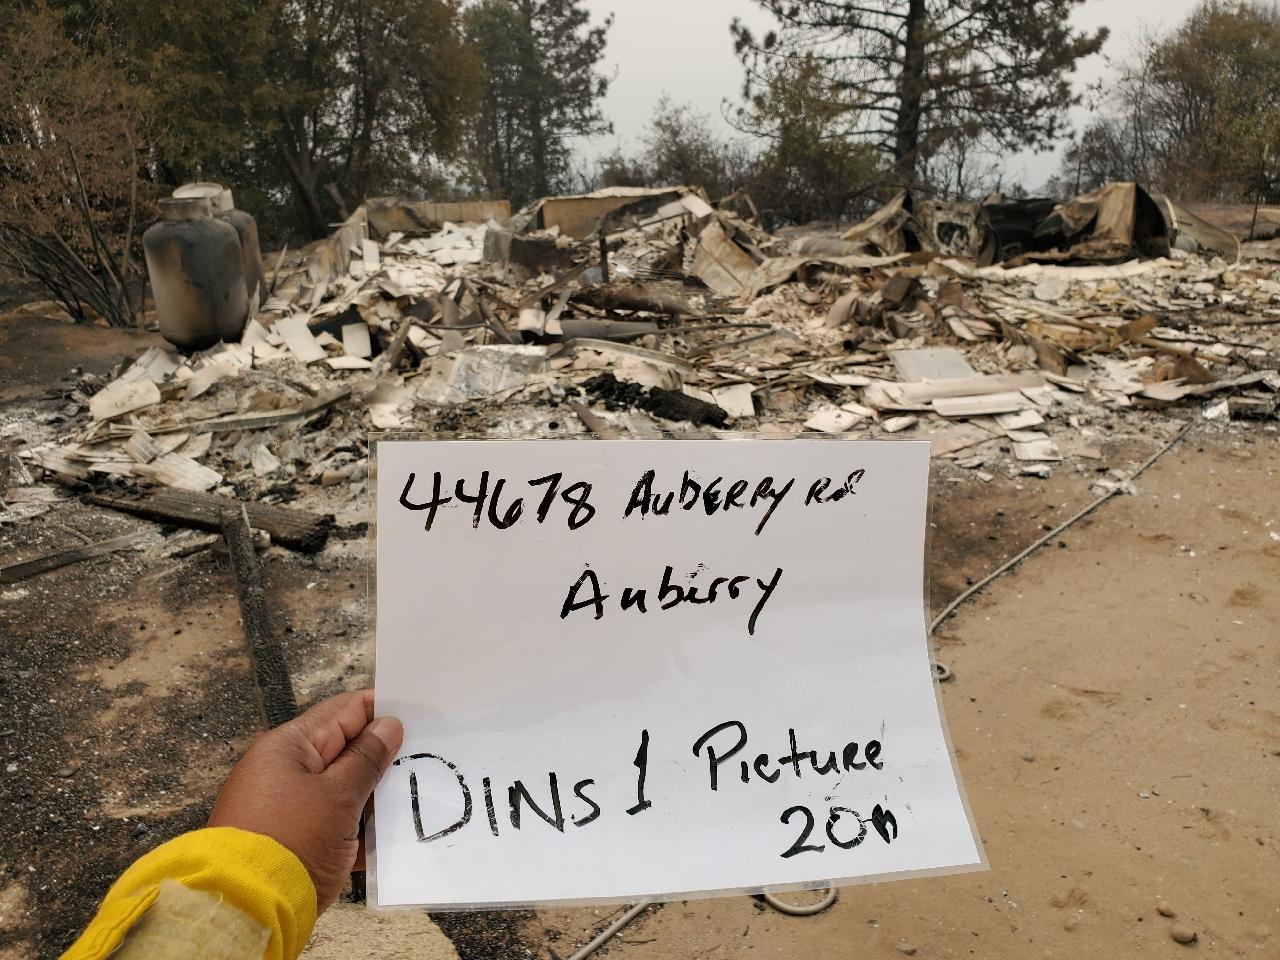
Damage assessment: destroyed